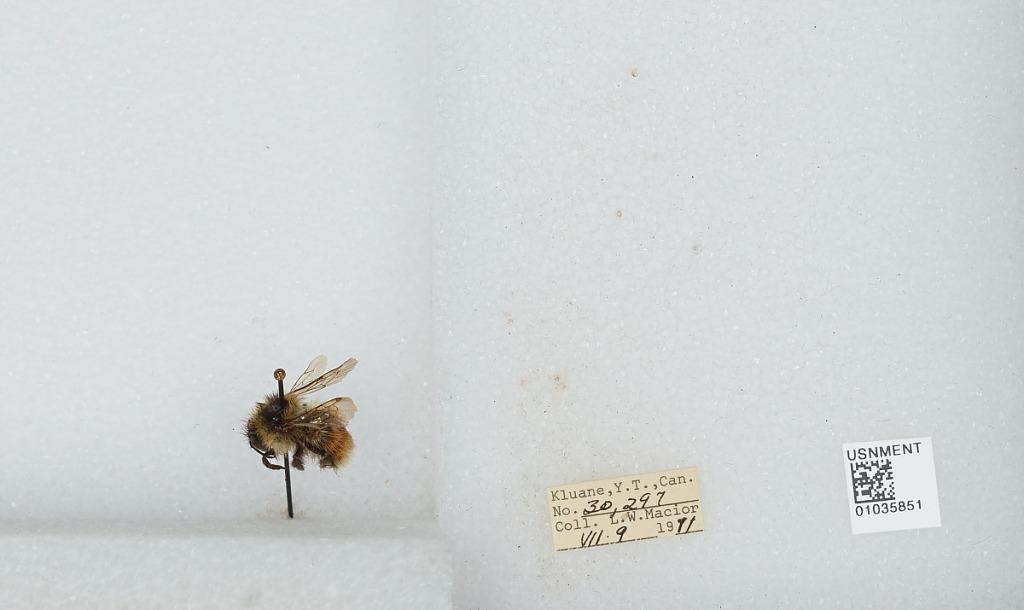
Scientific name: Bombus (Pyrobombus) sylvicola Kirby
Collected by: L. Macior
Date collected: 1971-7-9
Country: Canada
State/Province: Yukon Territory
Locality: Kluane
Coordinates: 60.75, -139.5